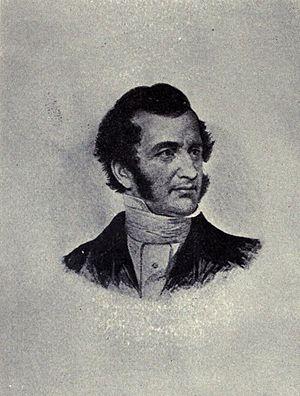
William Ellis est un missionnaire protestant photographe britannique né le 24 août 1794 à Londres et mort dans la même ville, le 9 juin 1872.